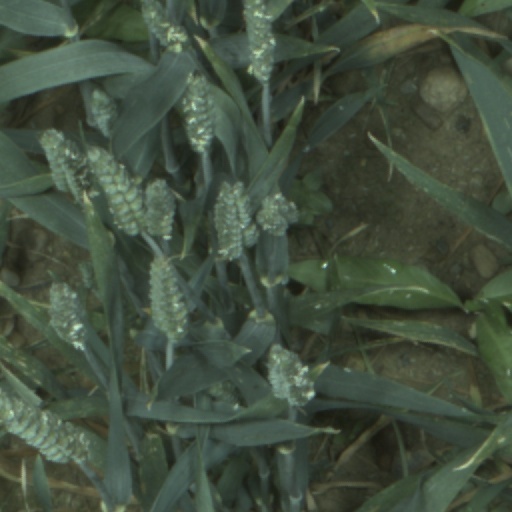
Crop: wheat